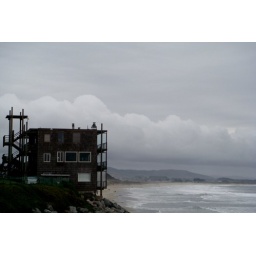
house by the beach